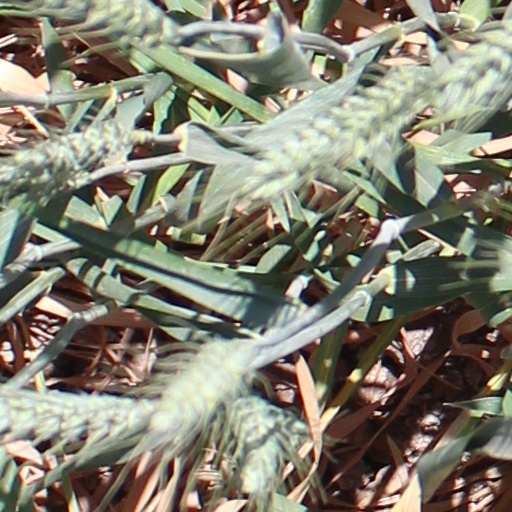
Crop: wheat